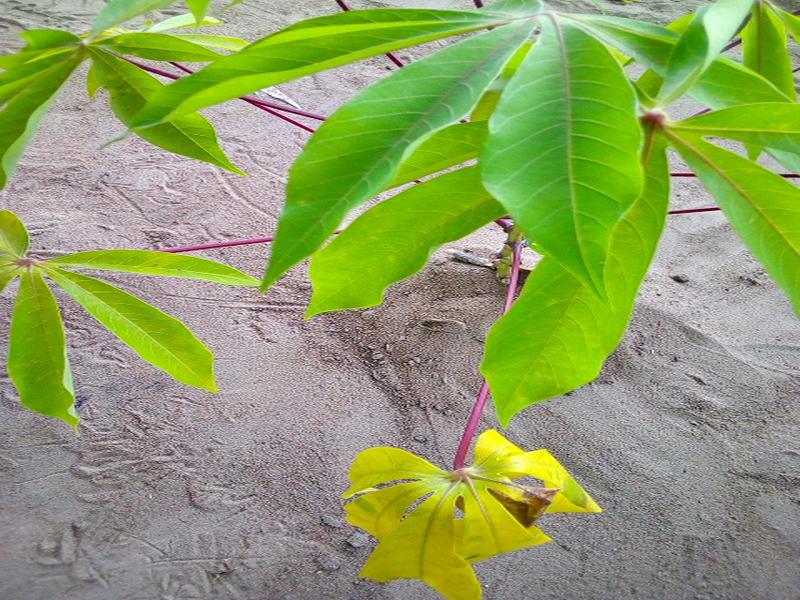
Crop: cassava
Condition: bacterial_blight